Toyota bZ4X

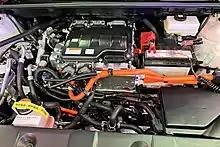
Under-the-hood equipment, including the main power inverter (center), 12V accessory battery, and fusebox

The bZ4X is powered by an e-Axle unit that integrates the electric motor, gears, and inverter, manufactured by BluE Nexus, a joint venture between Toyota Group companies Aisin and Denso, with investment from Toyota. Front-wheel-drive (FWD) models use a single "1XM" e-Axle rated at , while all-wheel-drive (AWD) models use dual "1YM" e-Axles rated at each, for a combined output of .